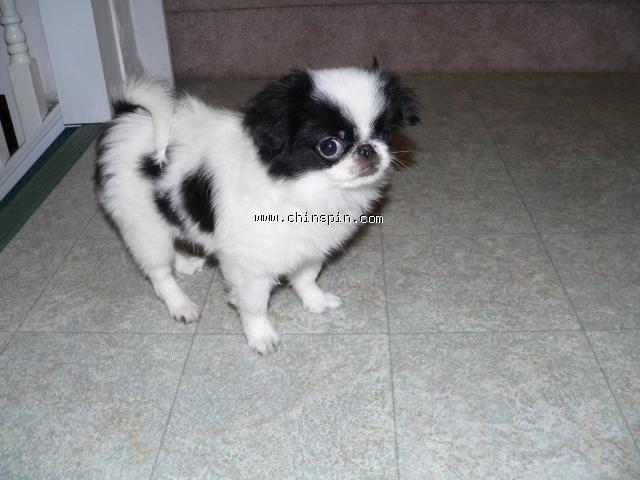
Japanese_spaniel